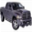
Label: pickup_truck